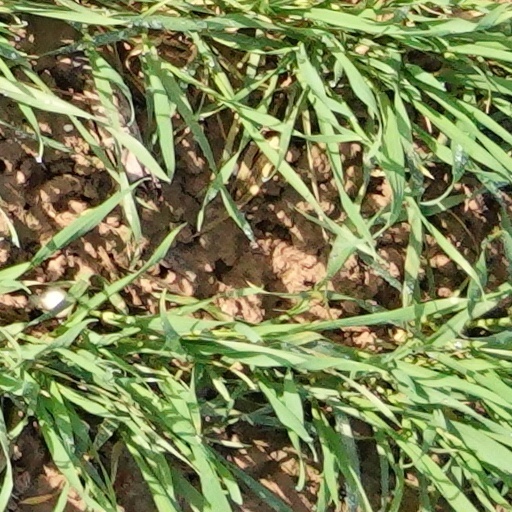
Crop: wheat